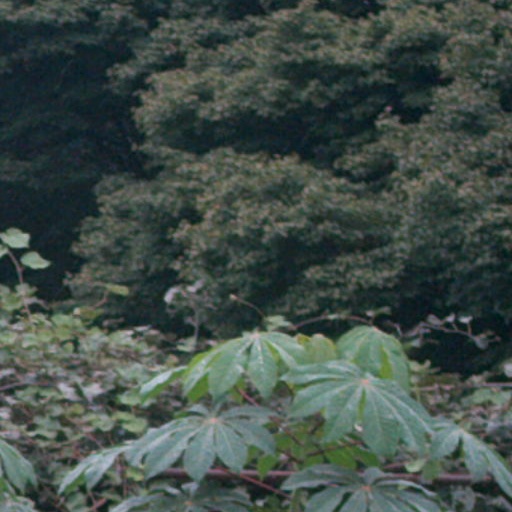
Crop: cassava